Japanese macaque

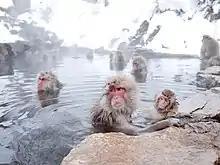
Macaques at a hot spring

A male and female macaque form a pair bond and mate, feed, rest, and travel together during the mating season, and on average, this relationship typically lasts 16 days. Females enter into consortships with an average of four males a season. Higher-ranking males have longer consortships than their subordinates. In addition, higher-ranking males try to disrupt consortships of lower-ranking males. Females may choose to mate with males of any rank. However, dominant males mate more frequently than others, as they are more successful in mate guarding. The female decides whether mating takes place. In addition, a dominant position does not mean a male will successfully mate with a female. Males may join other troops temporarily during the mating season and mate with those females.